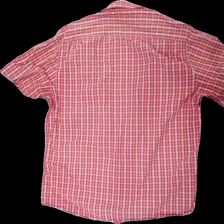
View: back
Type: Shirt
Category: Men
Brand: Not in the list
Brand text on label: Åhlens
Colors: White, Red
Material: 100% cotton
Pattern: Checkered print
Cut: Regular, Cropped
Size: XXL
Season: All
Damage: damaged collar
Damage location: top center
Price range: <50
Recommended usage: Recycle
Comment: washed out